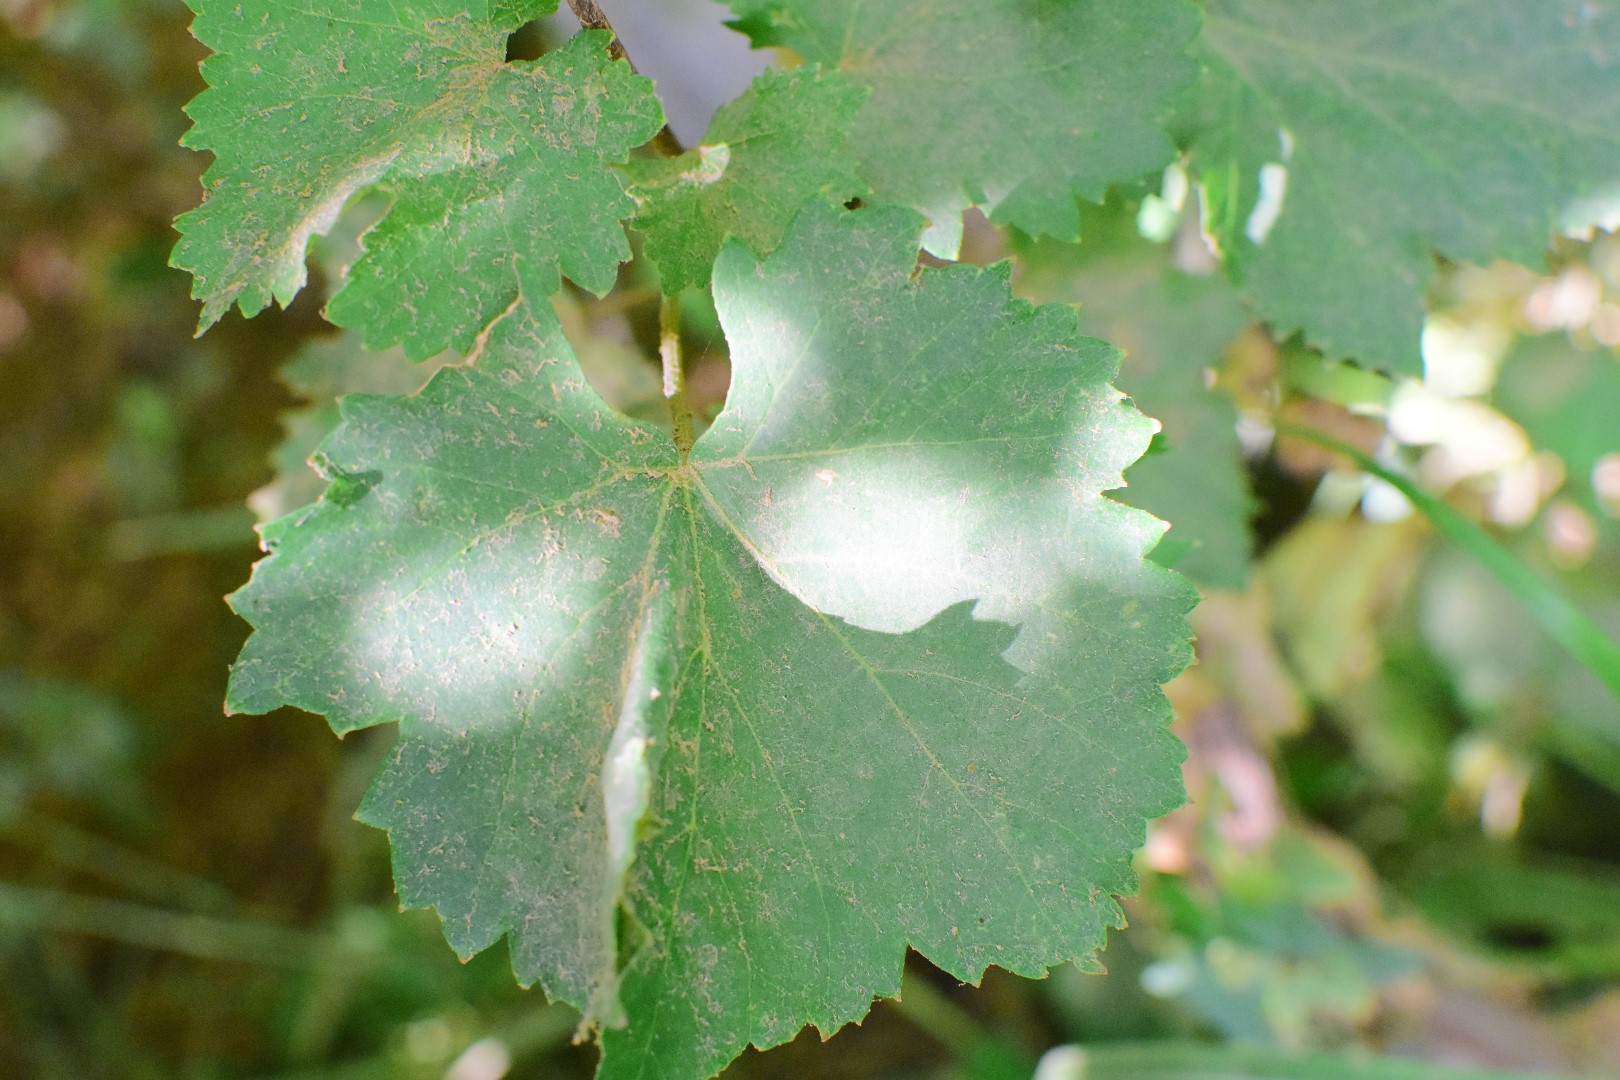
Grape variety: Deas Al-Annz